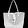
Label: Bag